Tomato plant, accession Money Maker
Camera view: vertical (180 deg); turntable rotation: 240 degrees
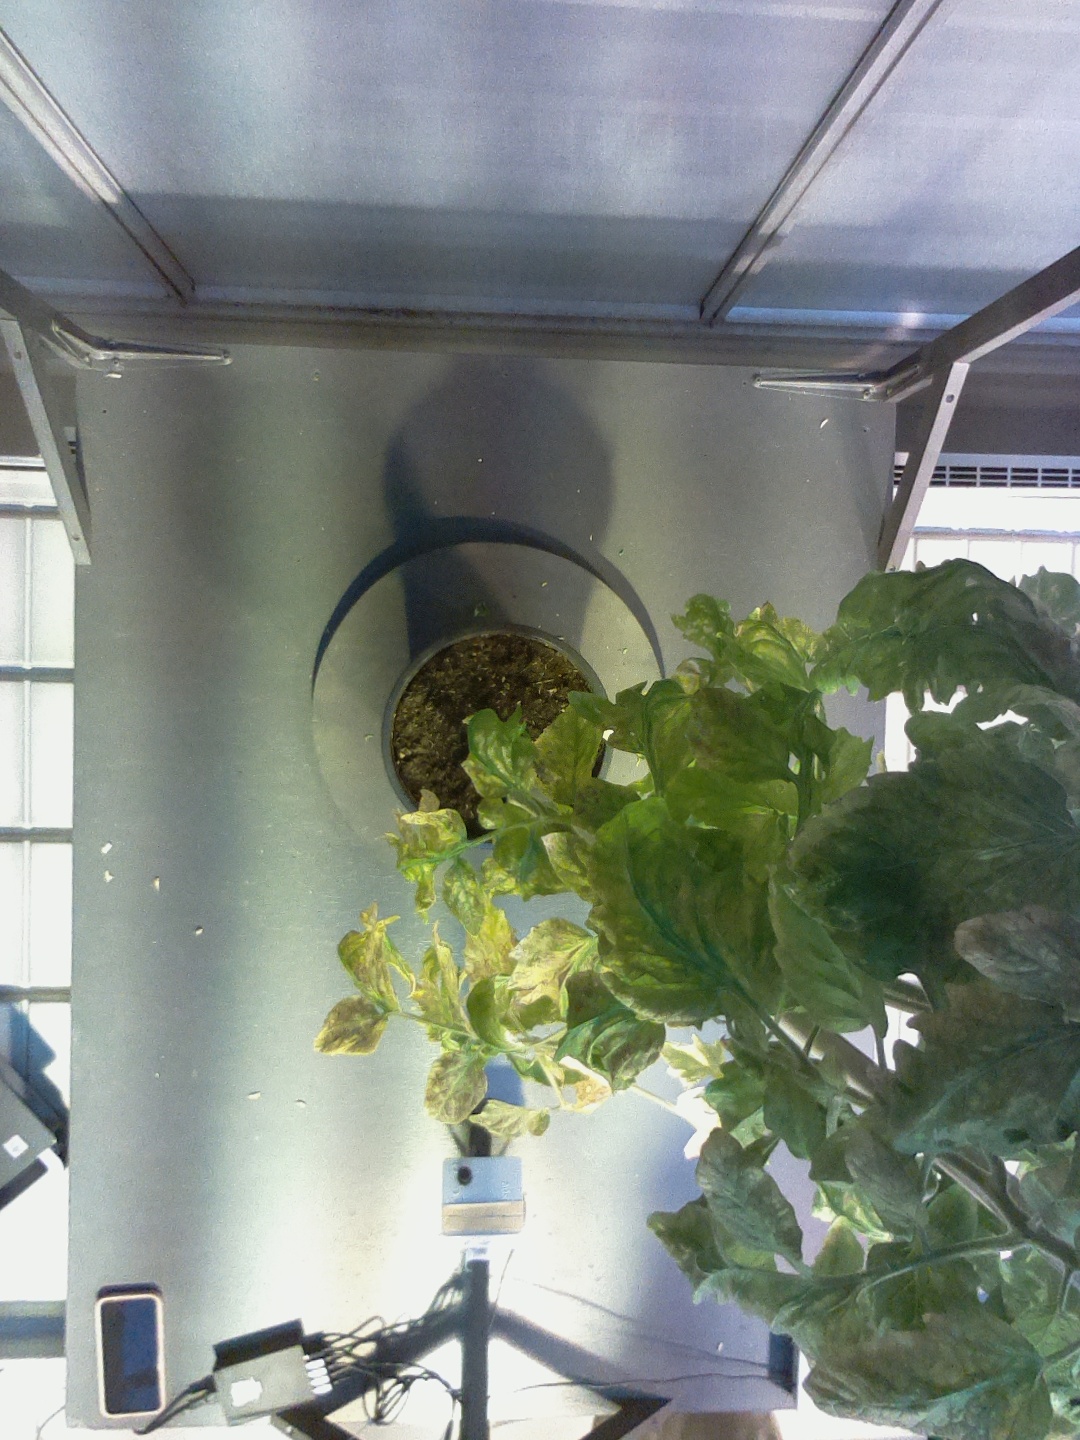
BBCH growth stage 79: 90% -100% of final fruit size